Frank Albert Picard

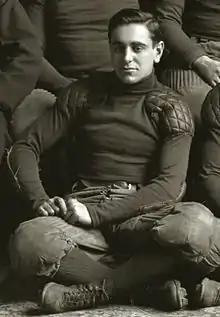
Picard in a 1911 Michigan team photograph.

Born in Saginaw, Michigan, Picard received a Bachelor of Laws from the University of Michigan Law School in 1912. He was an assistant prosecuting attorney of Saginaw County, Michigan in 1913. He was in private practice of law in Saginaw from 1913 to 1917. He was in the United States Army as a Captain from 1917 to 1919. He returned to private practice in Saginaw from 1919 to 1939. He was city attorney of Saginaw from 1924 to 1928. He was a candidate for the United States Senate from Michigan in 1934.